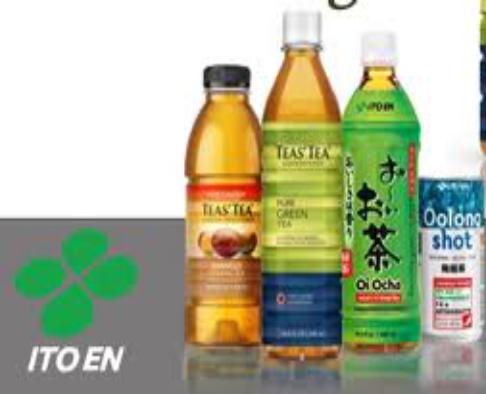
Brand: Ito En
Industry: Food